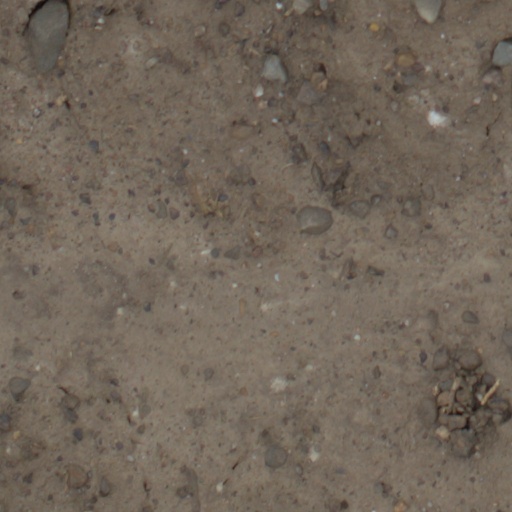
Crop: wheat